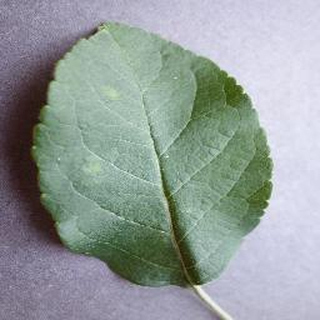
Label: healthy_apple